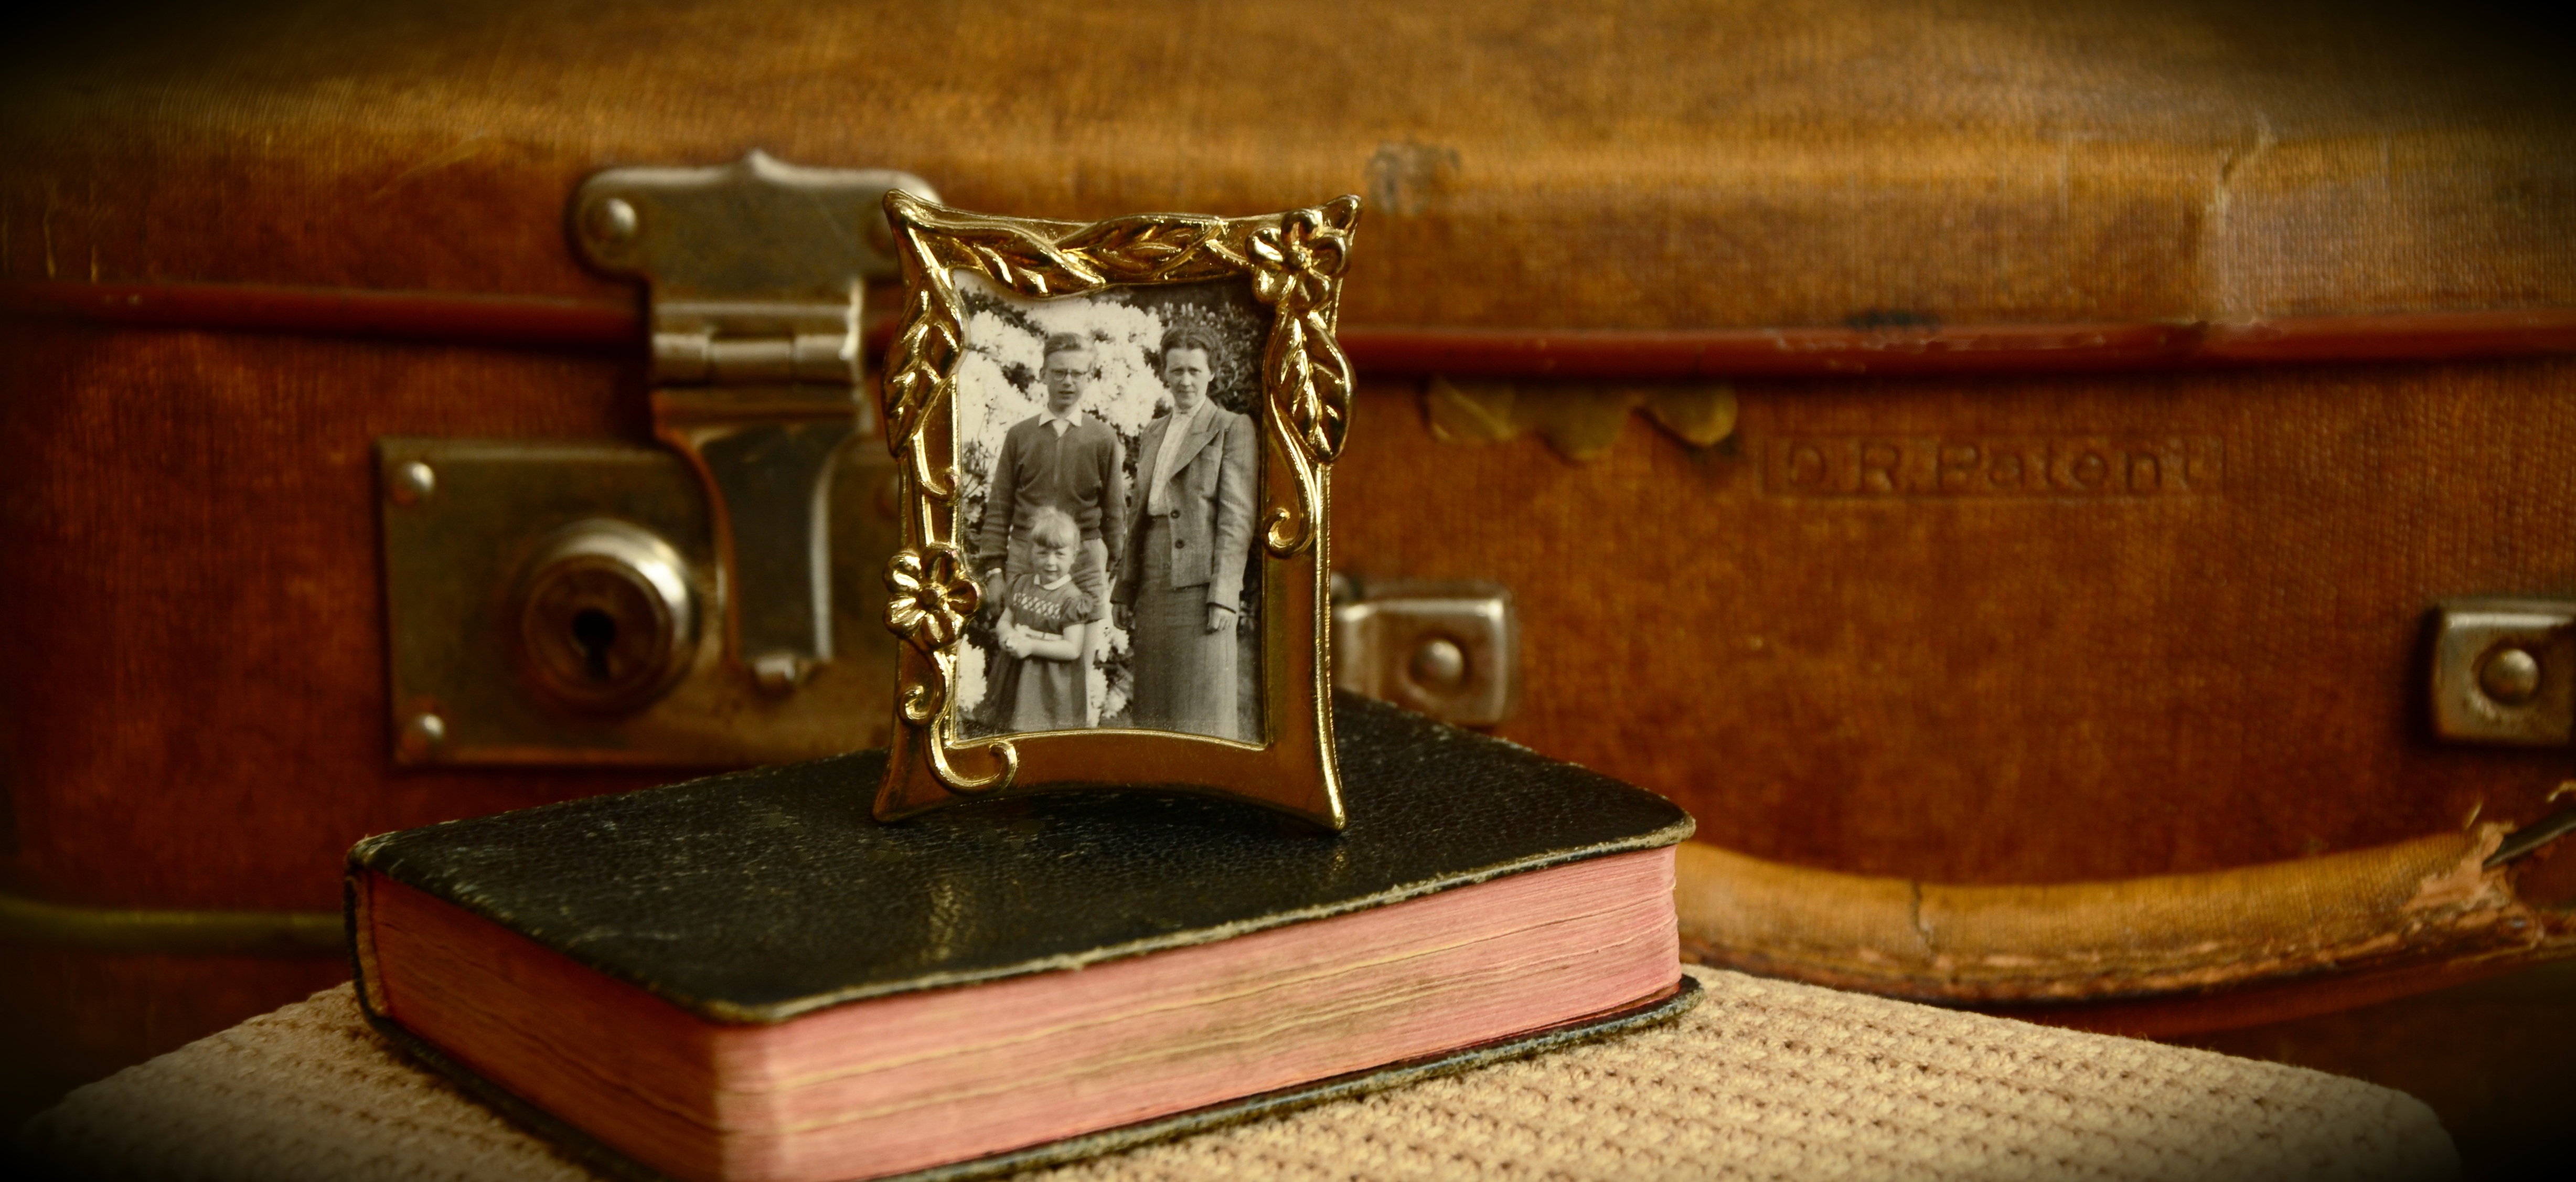
wood, photography, antique, old, photo, metal, memory, weapon, childhood, luggage, picture frame, image, past, at that time, old photo, man made object